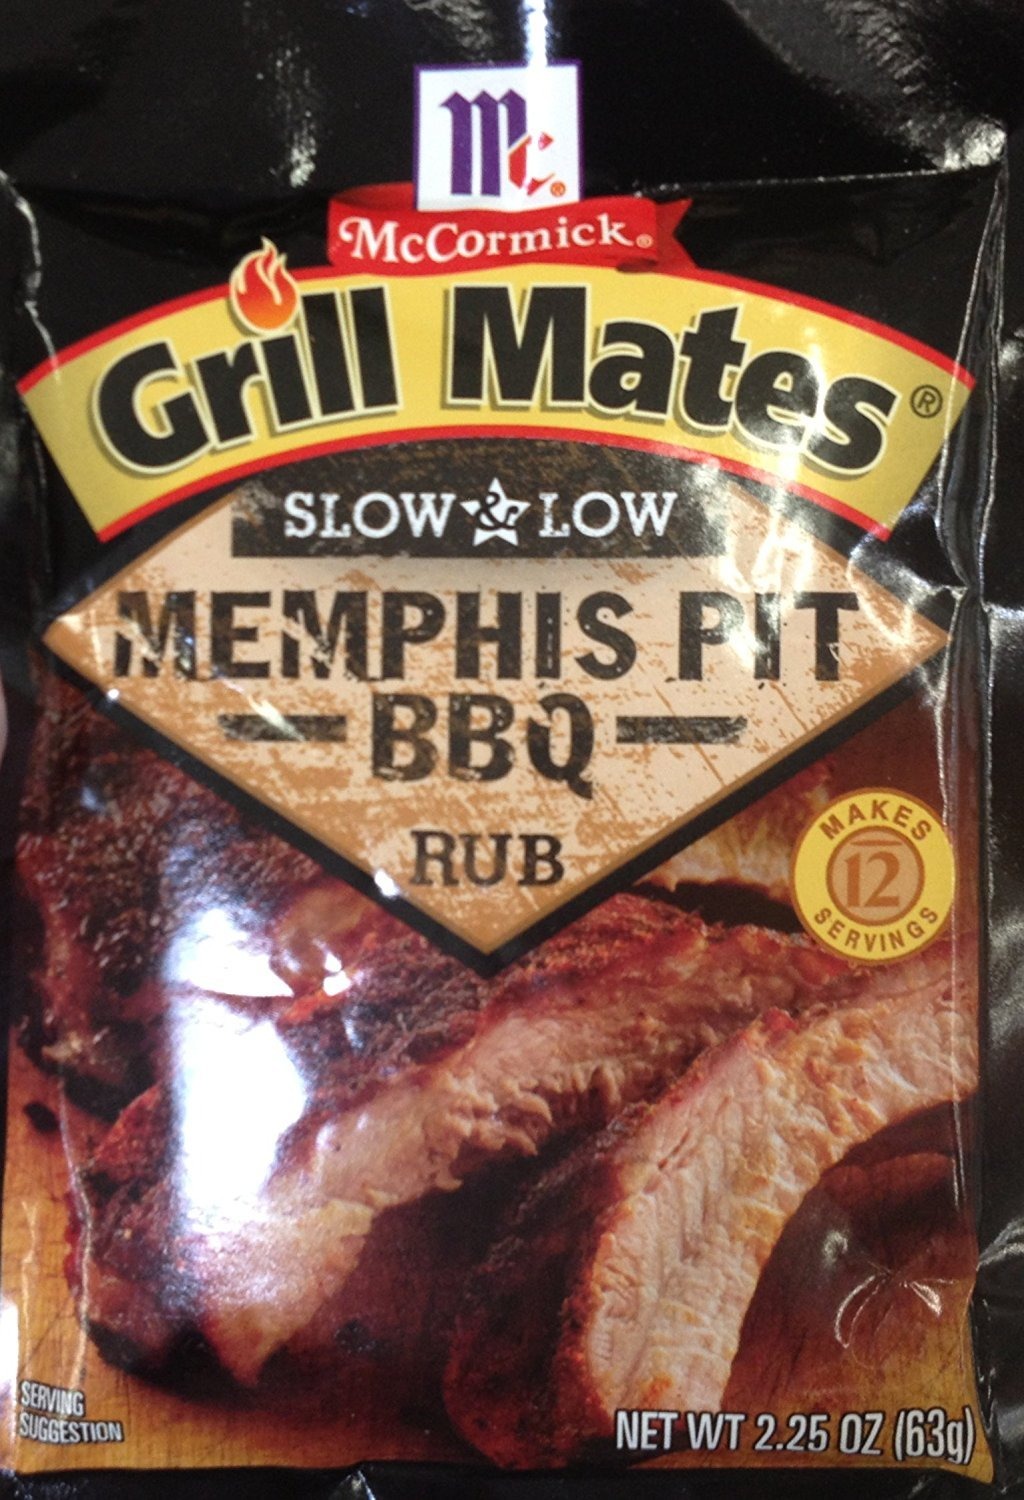
Item Name: McCormick Slow & Low MEMPHIS PIT BBQ Rub 2.25oz (24 Packets)
Bullet Point 1: Makes 12 servings
Bullet Point 2: Grill like a pit master for authentic BBQ at home
Bullet Point 3: With McCormick Gourmet Collection seasonings it's easy to add just the right touch with rich color, taste, and aroma
Bullet Point 4: Use when making gingerbread, syrup for poached pears, or Indian curry
Value: 54.0
Unit: Ounce

Price: 1.5